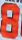
Number: 8